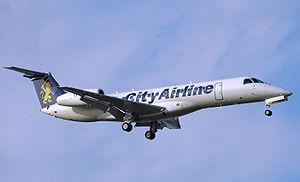
L'avion de transport régional Embraer ERJ 145 est un biréacteur de 50 places produit par la société brésilienne Embraer. Entré en service le 11 août 1995. Il fait partie des jets régionaux les plus populaires du monde, son principal concurrent étant le Bombardier CRJ.
L'avion de transport régional Embraer ERJ 135 est un biréacteur produit par la société brésilienne Embraer. Il entra en service en août 1999. C'est une version raccourcie de l'Embraer ERJ-145.